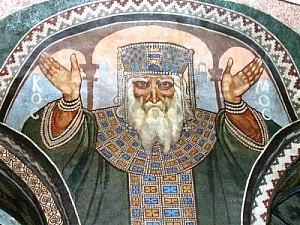
Mikhaïl Aleksandrovitch Vroubel est un peintre russe, né à Omsk le 17 mars 1856, mort à Saint-Pétersbourg le 14 avril 1910. Son père est d'ascendance polonaise ; sa mère, danoise, meurt alors qu'il n'a que trois ans.